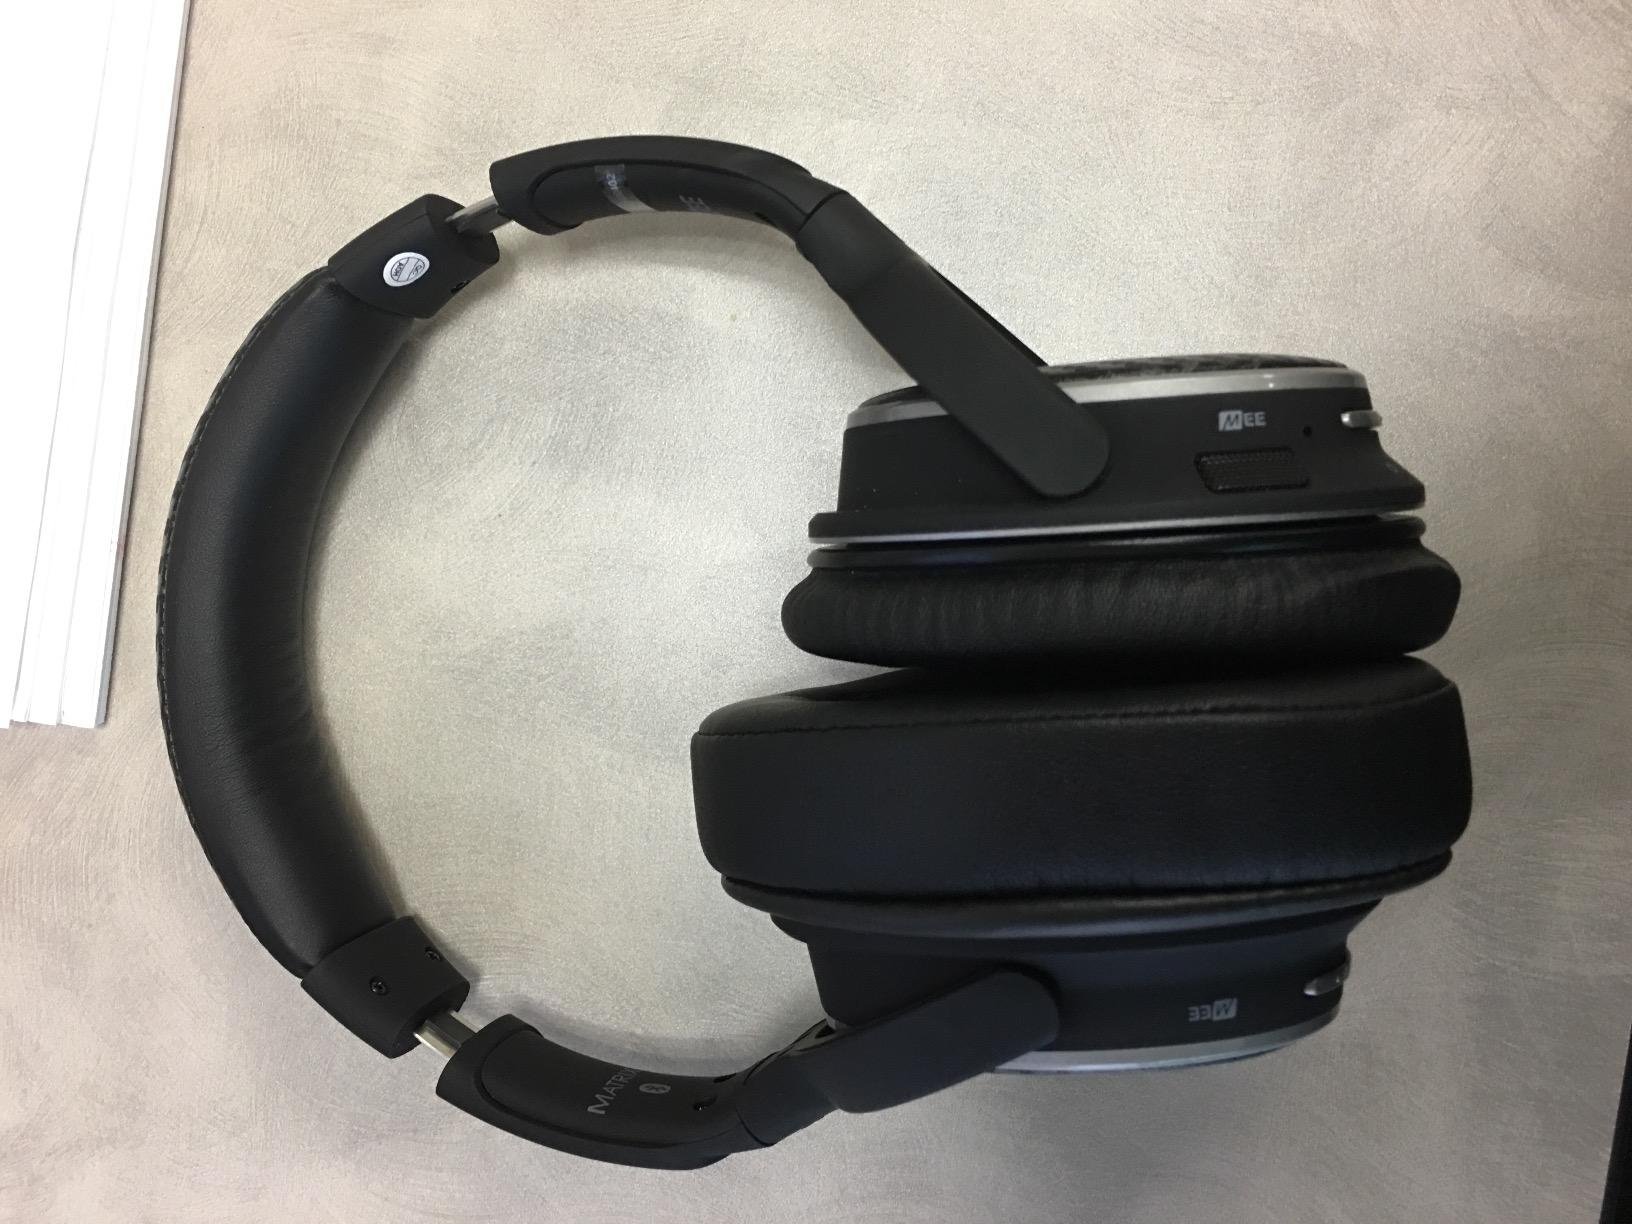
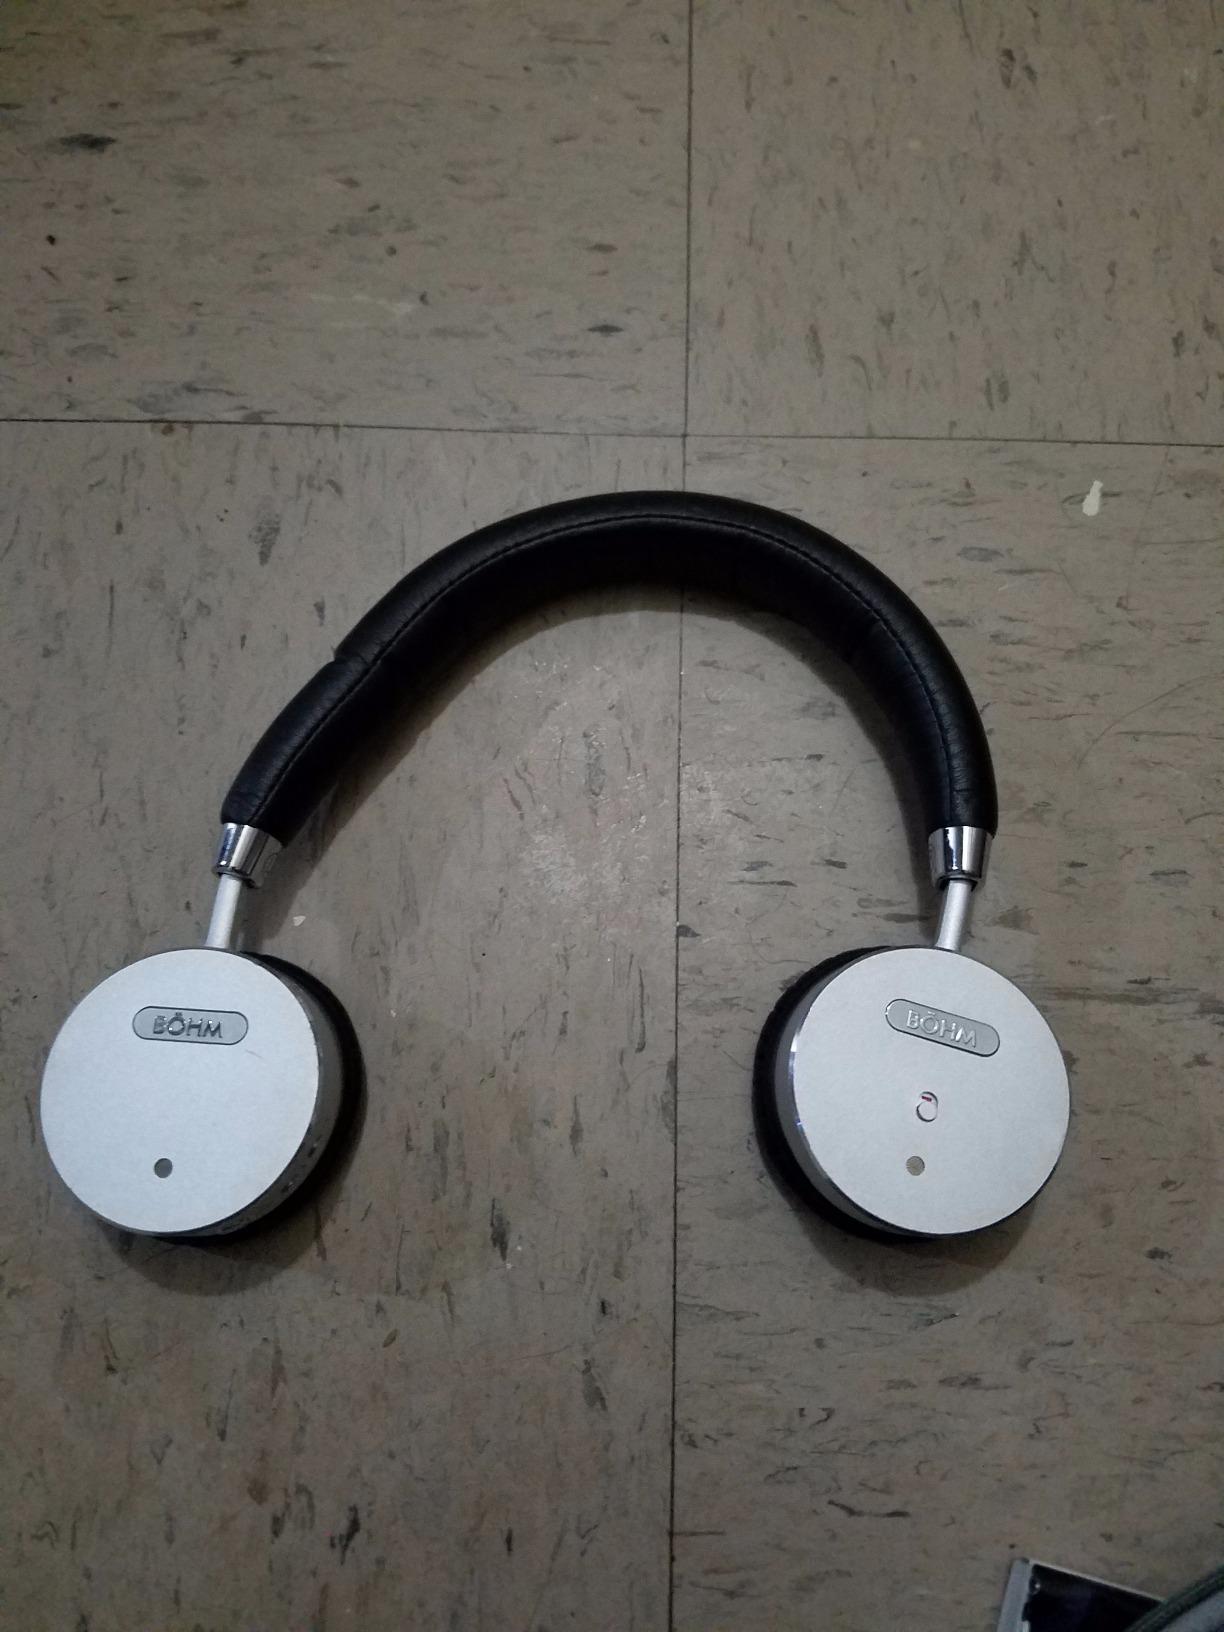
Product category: headphones
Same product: no